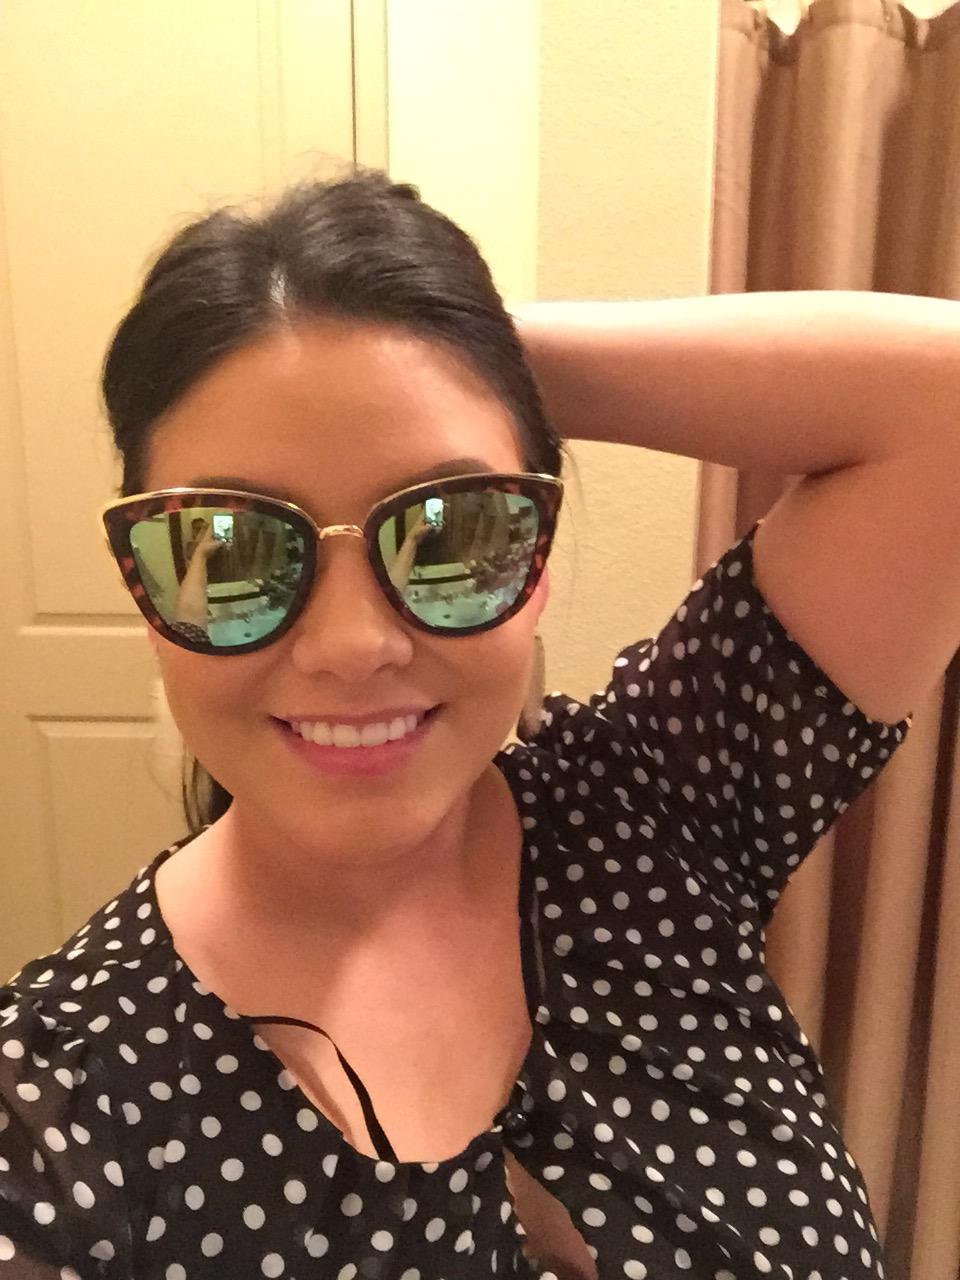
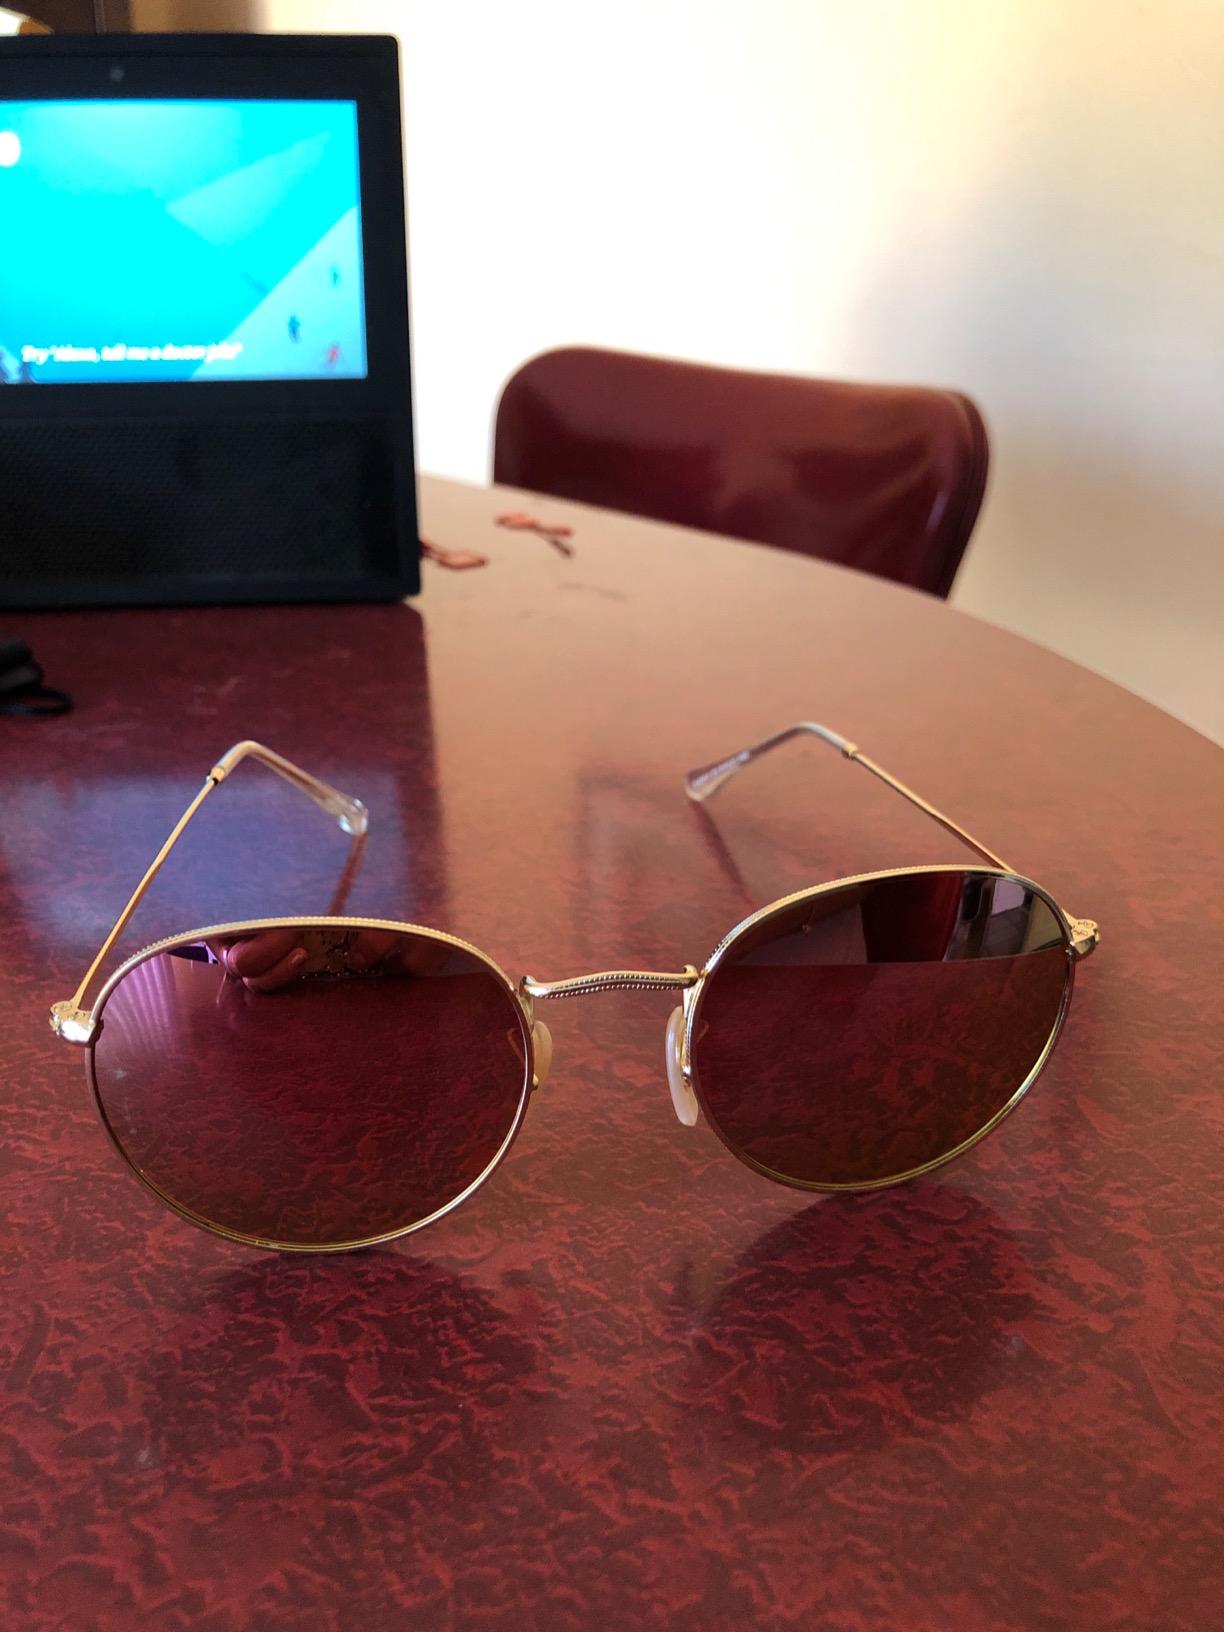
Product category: accessories_sunglasses
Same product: no